Škoda Auto

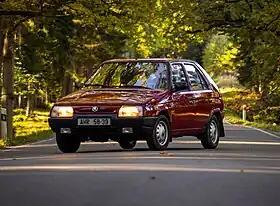
Škoda Favorit (1987–1995)

In the late 1980s, Škoda (then named "Automobilové závody, národní podnik" or abbreviated "AZNP") was still manufacturing cars that conceptually dated back to the 1960s, and in Western Europe at least - were aimed squarely at the budget end of the market. Rear-engined models such as the Škoda 105/120 (Estelle) and Rapid sold steadily and performed well against more modern makes in races such as the RAC Rally in the 1970s and 1980s. They won their class in the RAC rally for 17 years running. They were powered by a , engine. In spite of its dated image and becoming the subject of negative jokes – What do you call a Škoda with a sunroof? A skip!–Škodas remained a common sight on the roads of the United Kingdom and Western Europe throughout the 1970s and 1980s.